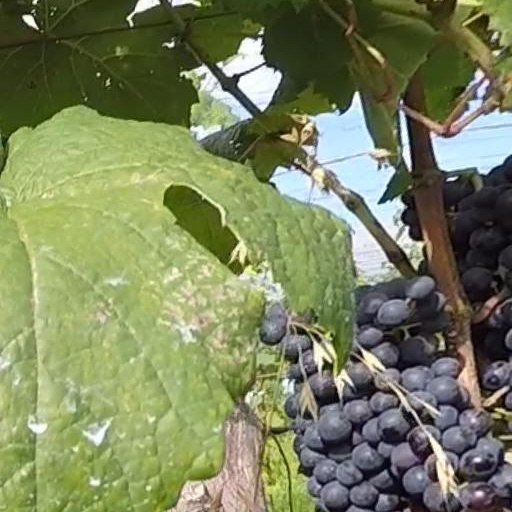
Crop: grape